Alania

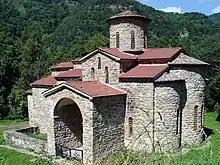
Surviving architectural monuments of the Alanian kingdom include three churches in Arkhyz, the Shoana Church, and the Senty Church.

After Leo assumed the imperial title, the land of his mountaineer allies was invaded by Umar II's forces. The Khazar Khagan, Barjik, hastened to their succour and, in 722, the joint Alan-Khazar army inflicted a defeat on the Arab general Tabit al-Nahrani. The Khazars erected Skhimar and several other strongholds in Alania at this period. In 728 Maslamah ibn Abd al-Malik, having penetrated the Gate of the Alans, devastated the country of the Alans. Eight years later, Marwan ibn Muhammad passed by the Gate in order to ravage the forts in Alania. In 758, as Ibn al-Faqih reports, the Gate was held by another Arab general, Yazid ibn Usayd.